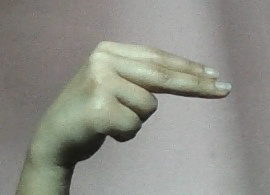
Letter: ain